Rykestrasse Synagogue

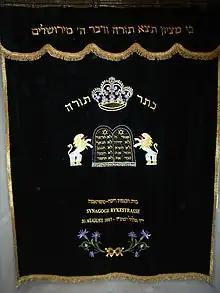
The parochet of the aron qodesh.

In 1952 Heinz Galinski, since 1949 the president of still´undivided "Jüdische Gemeinde zu Berlin", commissioned Heinz Juliusberger, head of its construction department, to prepare and supervise an extensive renovation of the synagogue, being the sole functioning synagogue in the eastern sector of Berlin. Material unavailable in the communist planning system, such as zinc to repair the roof, were bought in West Berlin and brought over. The provisional wall was demolished reopening the access to the aron qodesh and the original bimah, so that the central bimah, disliked by Riesenburger, could be removed again.